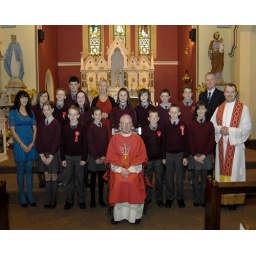
Congratulations to the boys and girls in the parish of Dunhill/Fenor, who were recently confirmed by Bishop William Lee in Dunhill.